Frederic T. Woodman

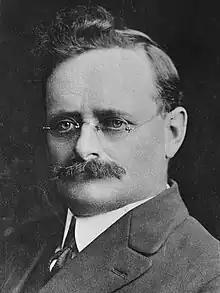

Frederic Thomas Woodman (June 28, 1872 – March 25, 1949) was an American politician who served as the 31st Mayor of Los Angeles from September 5, 1916 to July 1, 1919. Previously serving in the New Hampshire House of Representatives, he moved to Los Angeles in 1908 and was appointed Mayor in September 5, 1916 after the resignation of incumbent Charles E. Sebastian.